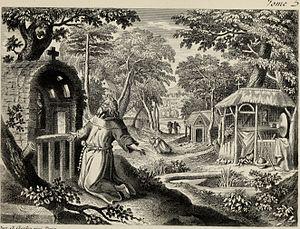
Aphraate, très tôt désigné par la périphrase le Sage persan, est un écrivain religieux de langue syriaque ayant vécu dans la première moitié du IVᵉ siècle, le plus ancien auteur, avec Éphrem de Nisibe, de la littérature chrétienne syriaque. Il est l'auteur de vingt-trois lettres dont la visée est l'instruction ou l'exhortation, qui sont intitulées Démonstrations ou Exposés, et dont la rédaction s'échelonne de 336-337 à 345.